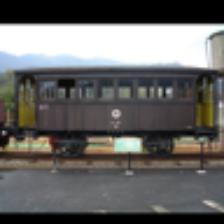
Label: NonHuman